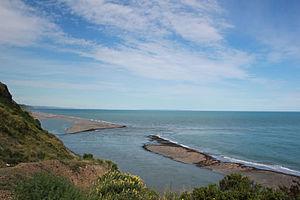
La rivière Mohaka est un cours d’eau situé sur l’Île du Nord de la Nouvelle-Zélande dans la partie est et centrale de la région de Hawke's Bay.